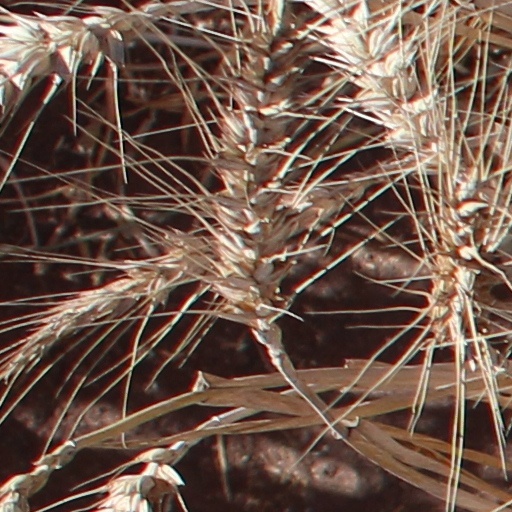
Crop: wheat